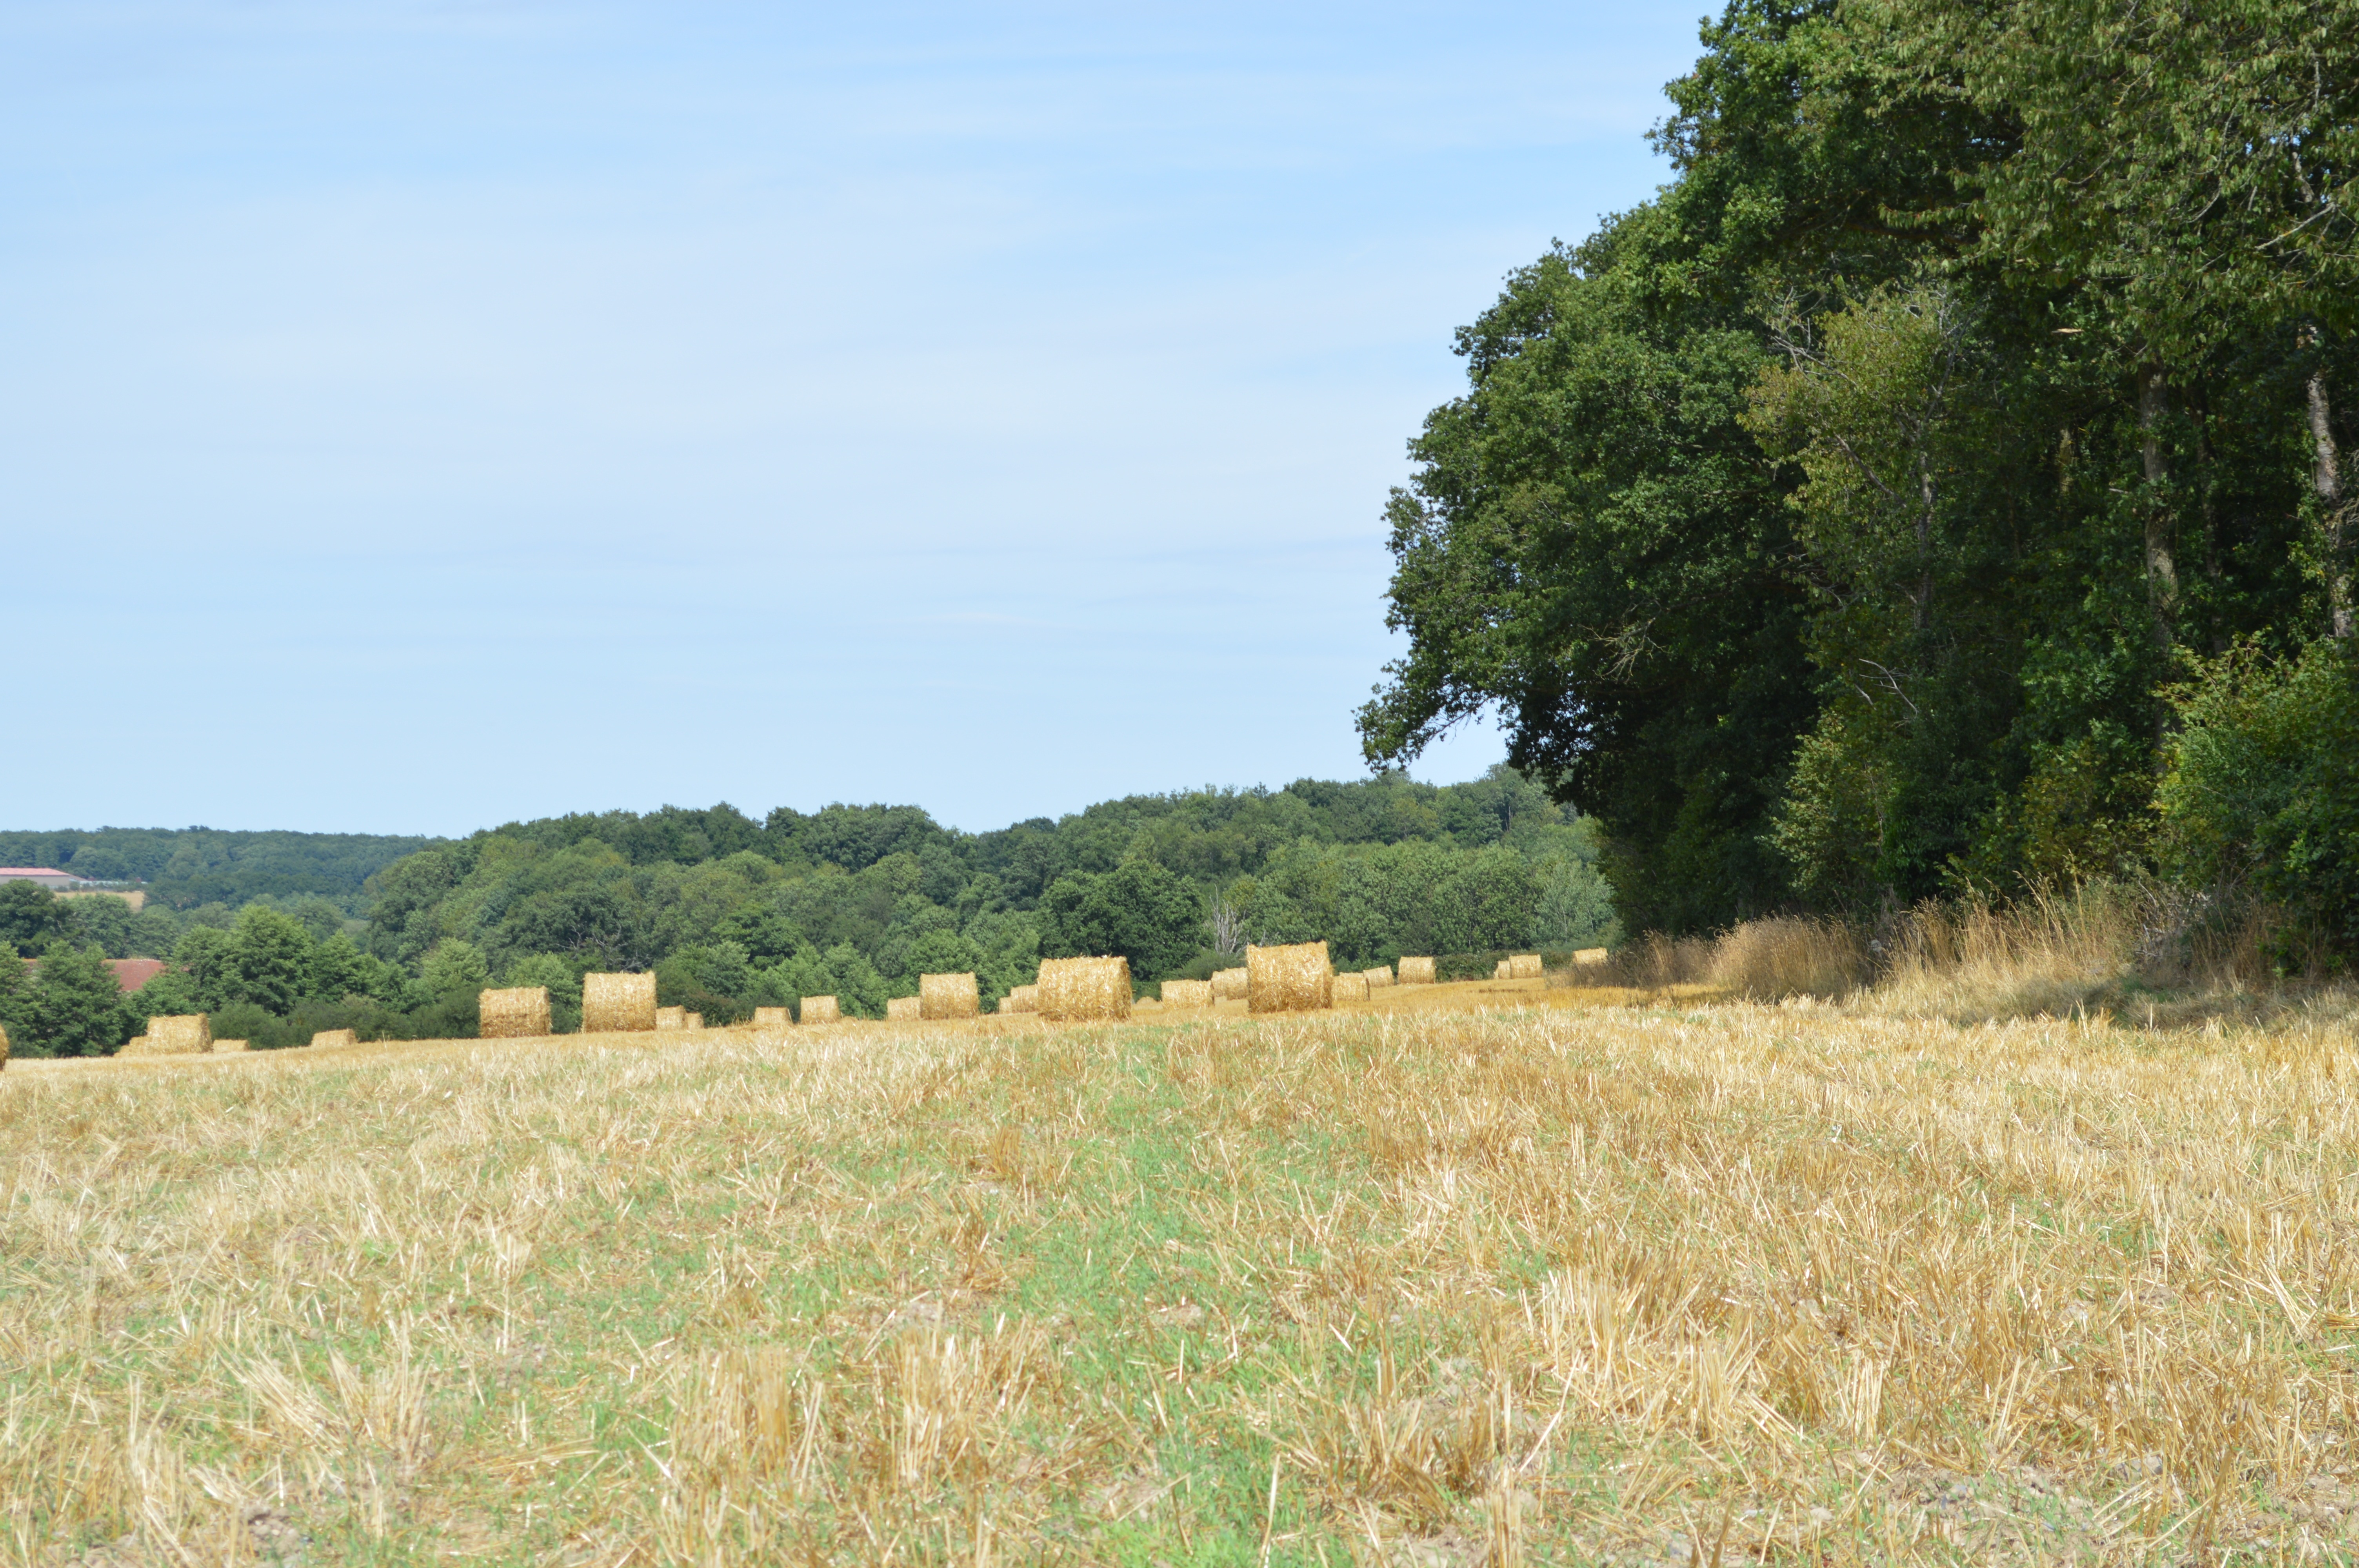
tree, grass, plant, field, farm, meadow, prairie, pasture, ranch, soil, agriculture, savanna, plain, fields, grassland, straw, habitat, ecosystem, hay bales, steppe, rural area, natural environment, grass family, land lot